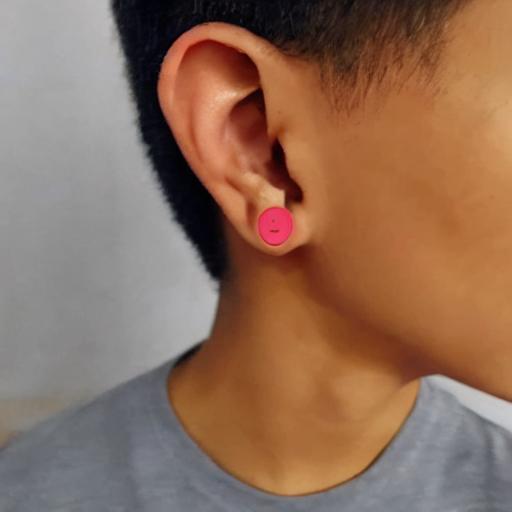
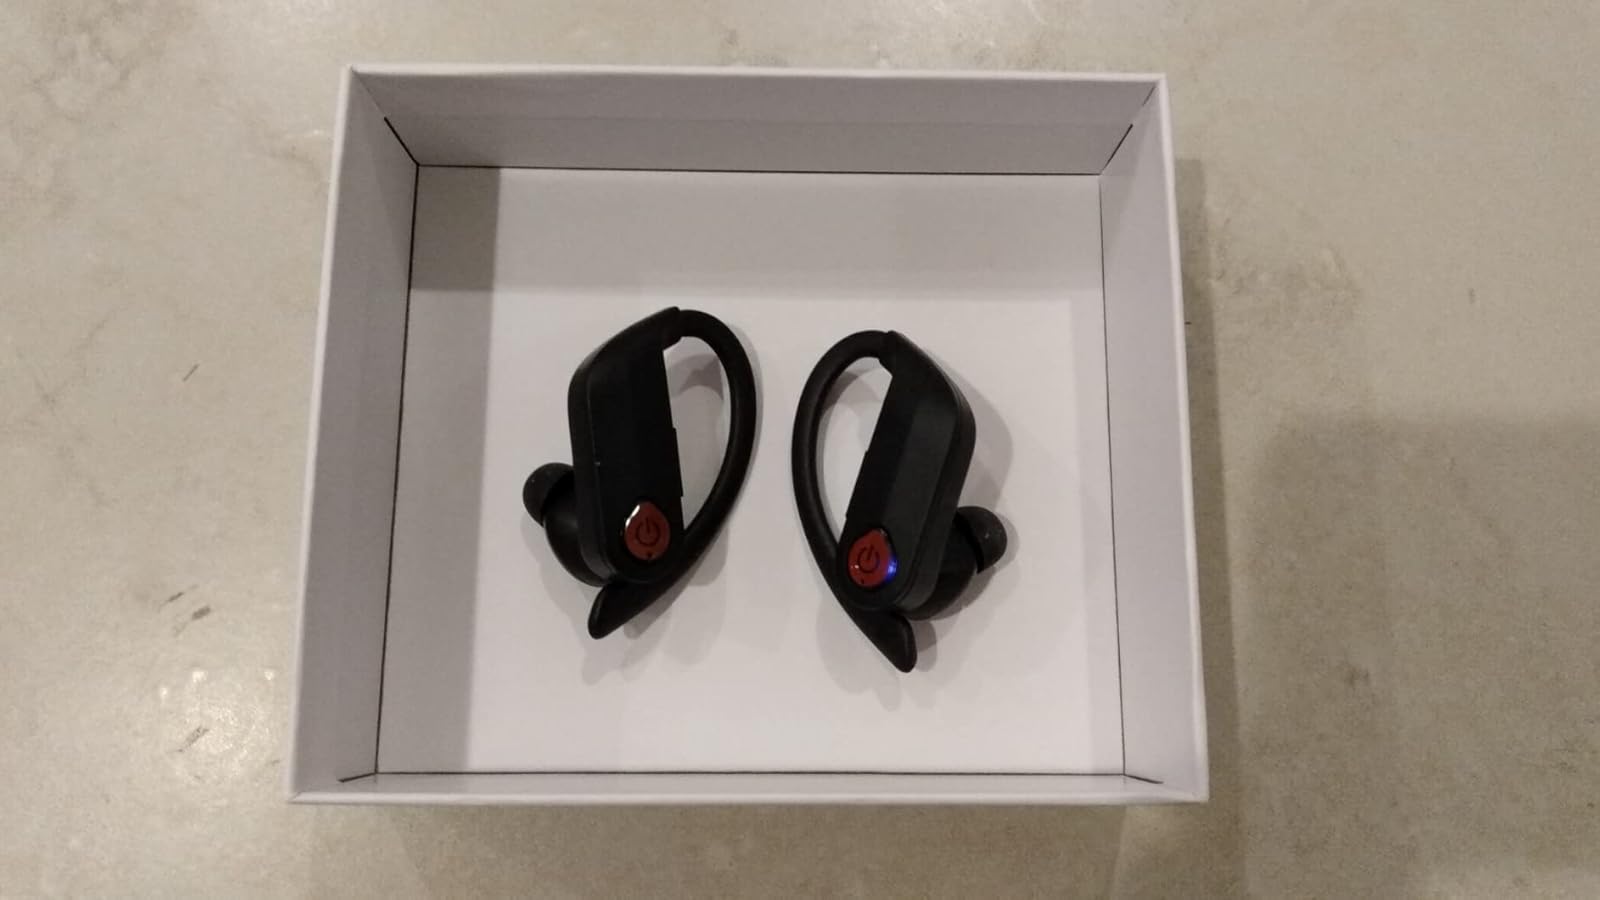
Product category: earbuds
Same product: no